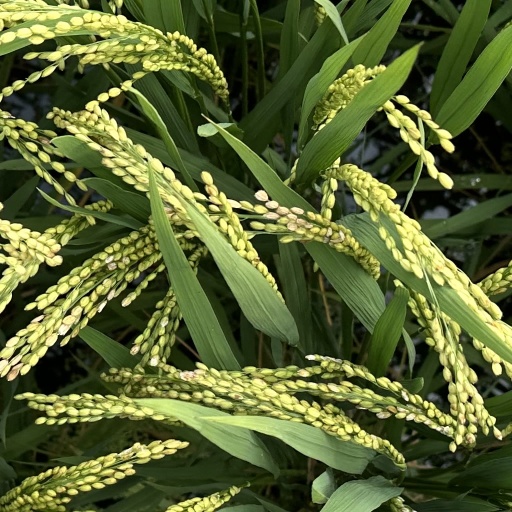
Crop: rice